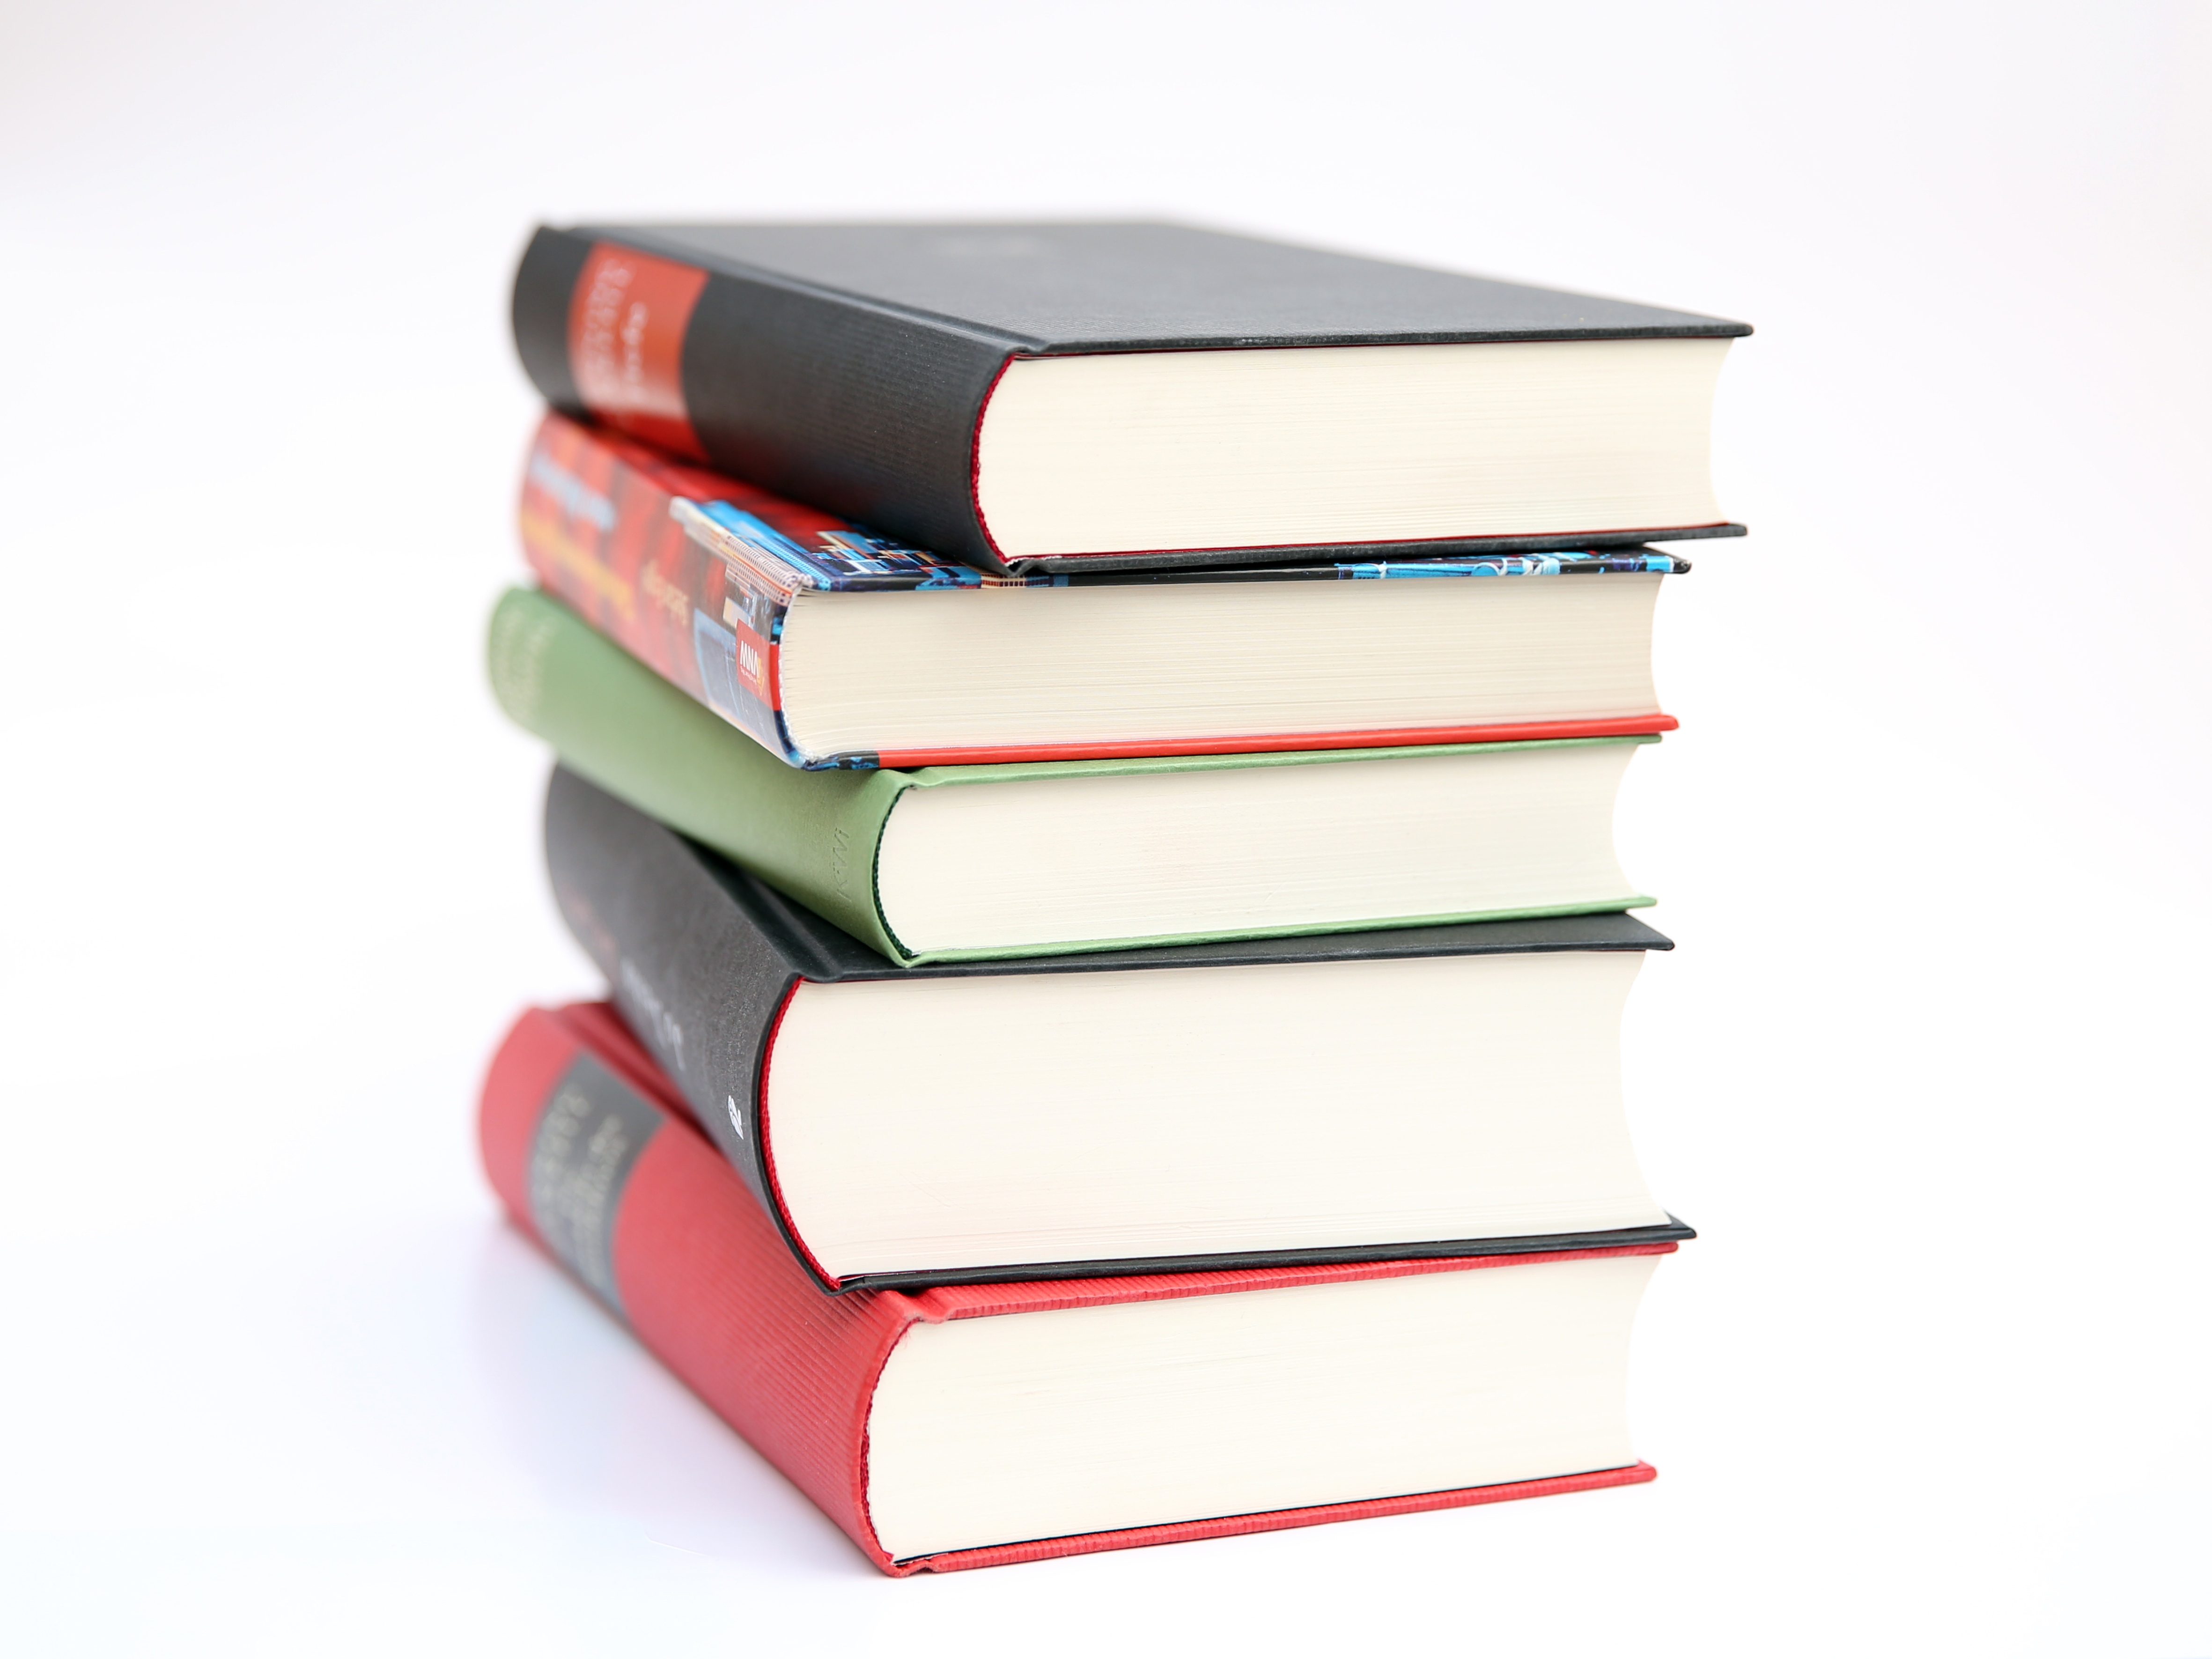
read, reading, furniture, paper, page, education, research, textbook, brand, cash, literature, study, library, books, text, stacked, school, learn, closed, document, know, book stack